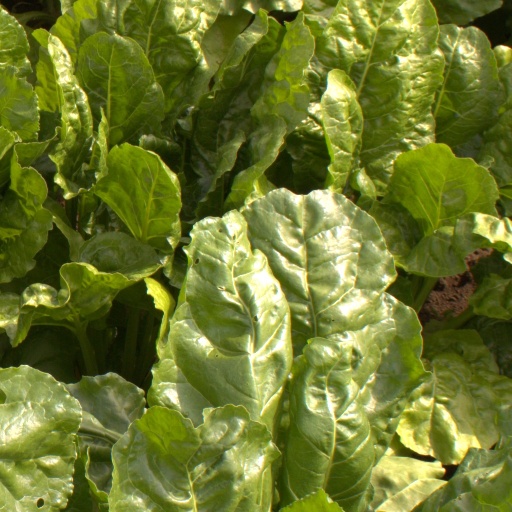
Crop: sugar beet